Alexey Ignashov

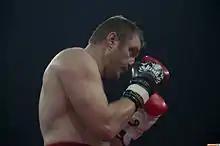
Alexey Ignashov by earlphoto.eu

Alexey Ignashov (born 18 January 1978) is a Belarusian former Heavyweight kickboxer. He is a four-time Muay Thai World champion, K-1 World GP 2003 in Paris and K-1 World GP 2001 in Nagoya tournament champion. As of 2011 he is living in Auckland, New Zealand, and training at Balmoral Lee Gar Gym under Lollo Heimuli.